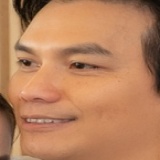
ca sĩ Mạnh Quỳnh